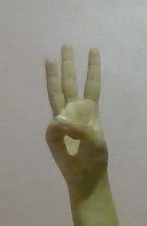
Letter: thaa